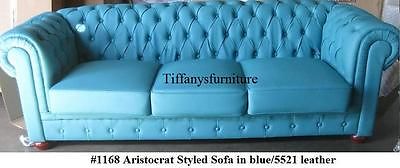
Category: sofa